Lovell Chen

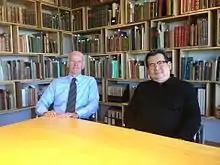
Left: Peter Lovell, Right: Kai Chen

Peter Lovell graduated Melbourne University with a Bachelor of Building in 1976. Following this he went on to do two years post graduate study focused on research into low cost housing and adaptation and reuse of old buildings – particularly the technical aspect of reuse. Following this he spent 6 months in private practice working for Peter Elliot and then a short piece of work for Guilford Bell. Within 12 months of finishing postgraduate studies he went on to set up his own practice as a specialist in building conservation in Niagara Lane, Melbourne CBD. This office consisted of a collaborative of young practices including Peter Elliot, Gary Boag and John McNabb, all able to support each other in the early days of establishment. This was started in 1979 and ran until 1981. In 1981 he went on to form a partnership with Richard Allom, a Brisbane-based architect to form an architectural practice with offices in Melbourne and Brisbane. The Melbourne office was focused on building conservation works in providing advice on restoration in buildings. The Brisbane office was a mix of architecture and conservation work. The aim for the two offices was to provide services across the eastern seaboard including Brisbane, Sydney, Canberra and Melbourne. The practice slotted in at a time where there was great interest in conservation work that arose in the late 70’s early 80’s and grew throughout these years. Commissions specialising in the interior such as finishes, paintwork and decorative work were achieved such as the Windsor Hotel, the Royal Exhibition Building, Parliament House, Princess Theatre, the Melbourne Town Hall and a number of defence projects including the fort at Queenscliff throughout the 80s and early 90s. In specialising in conservation the firm consisted of two parts – a research based part and applied architectural works.